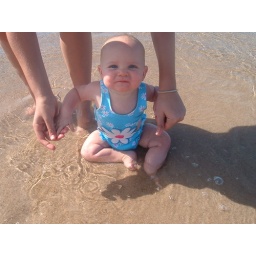
Kylee is 8 months old and loves the water and the sand at the beach in her new swim suit.